Saint-Jal

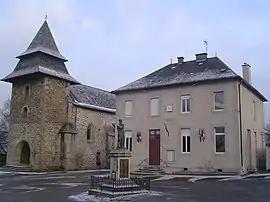
The church and the town hall

Saint-Jal is a commune in the Corrèze department in central France.